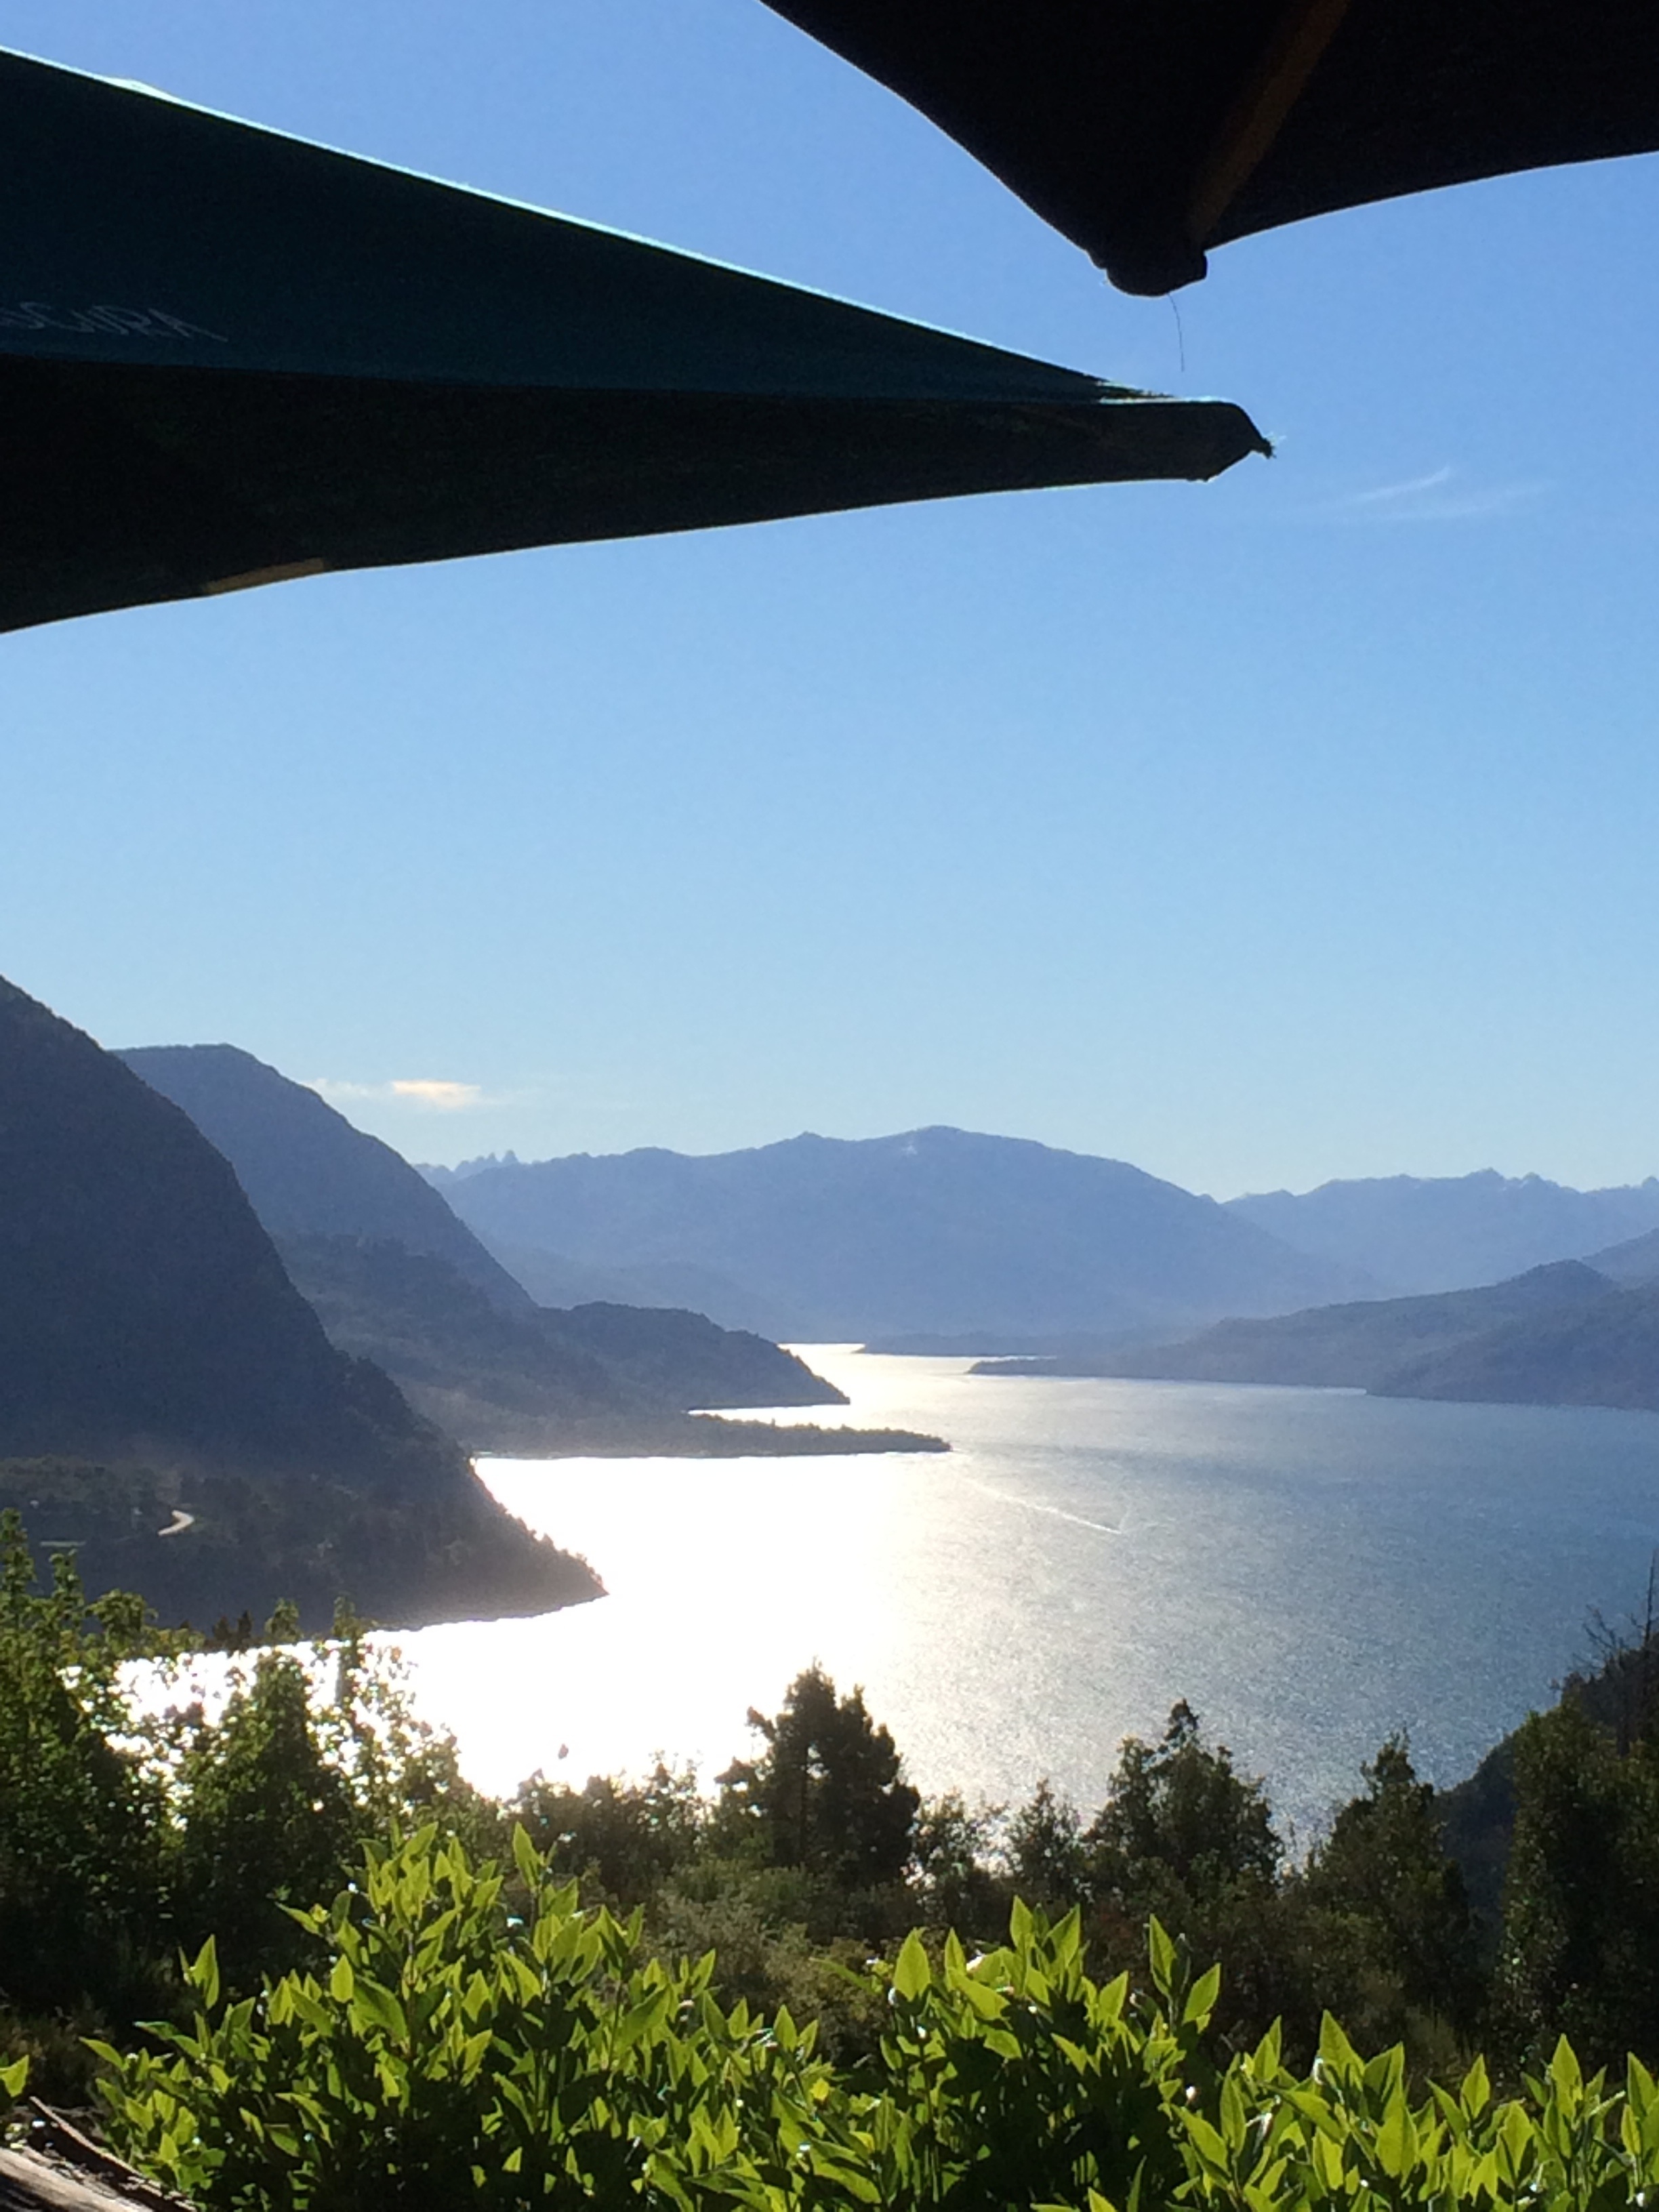
sea, mountain, hill, lake, mountain range, reservoir, loch, mountainous landforms